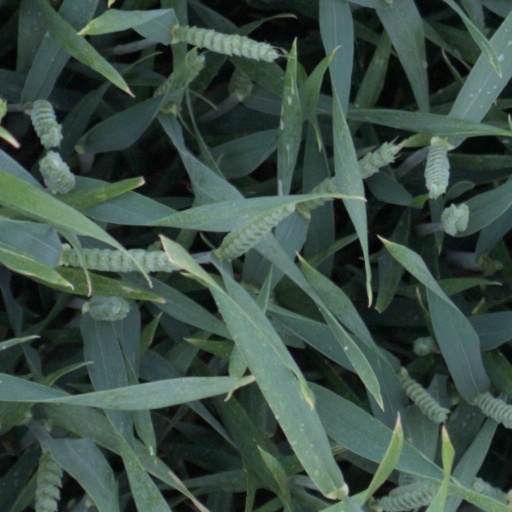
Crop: wheat